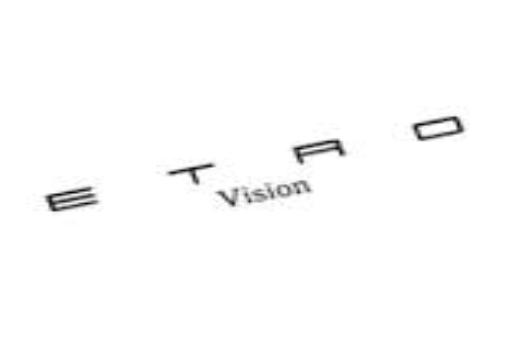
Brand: Etro
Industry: Clothes